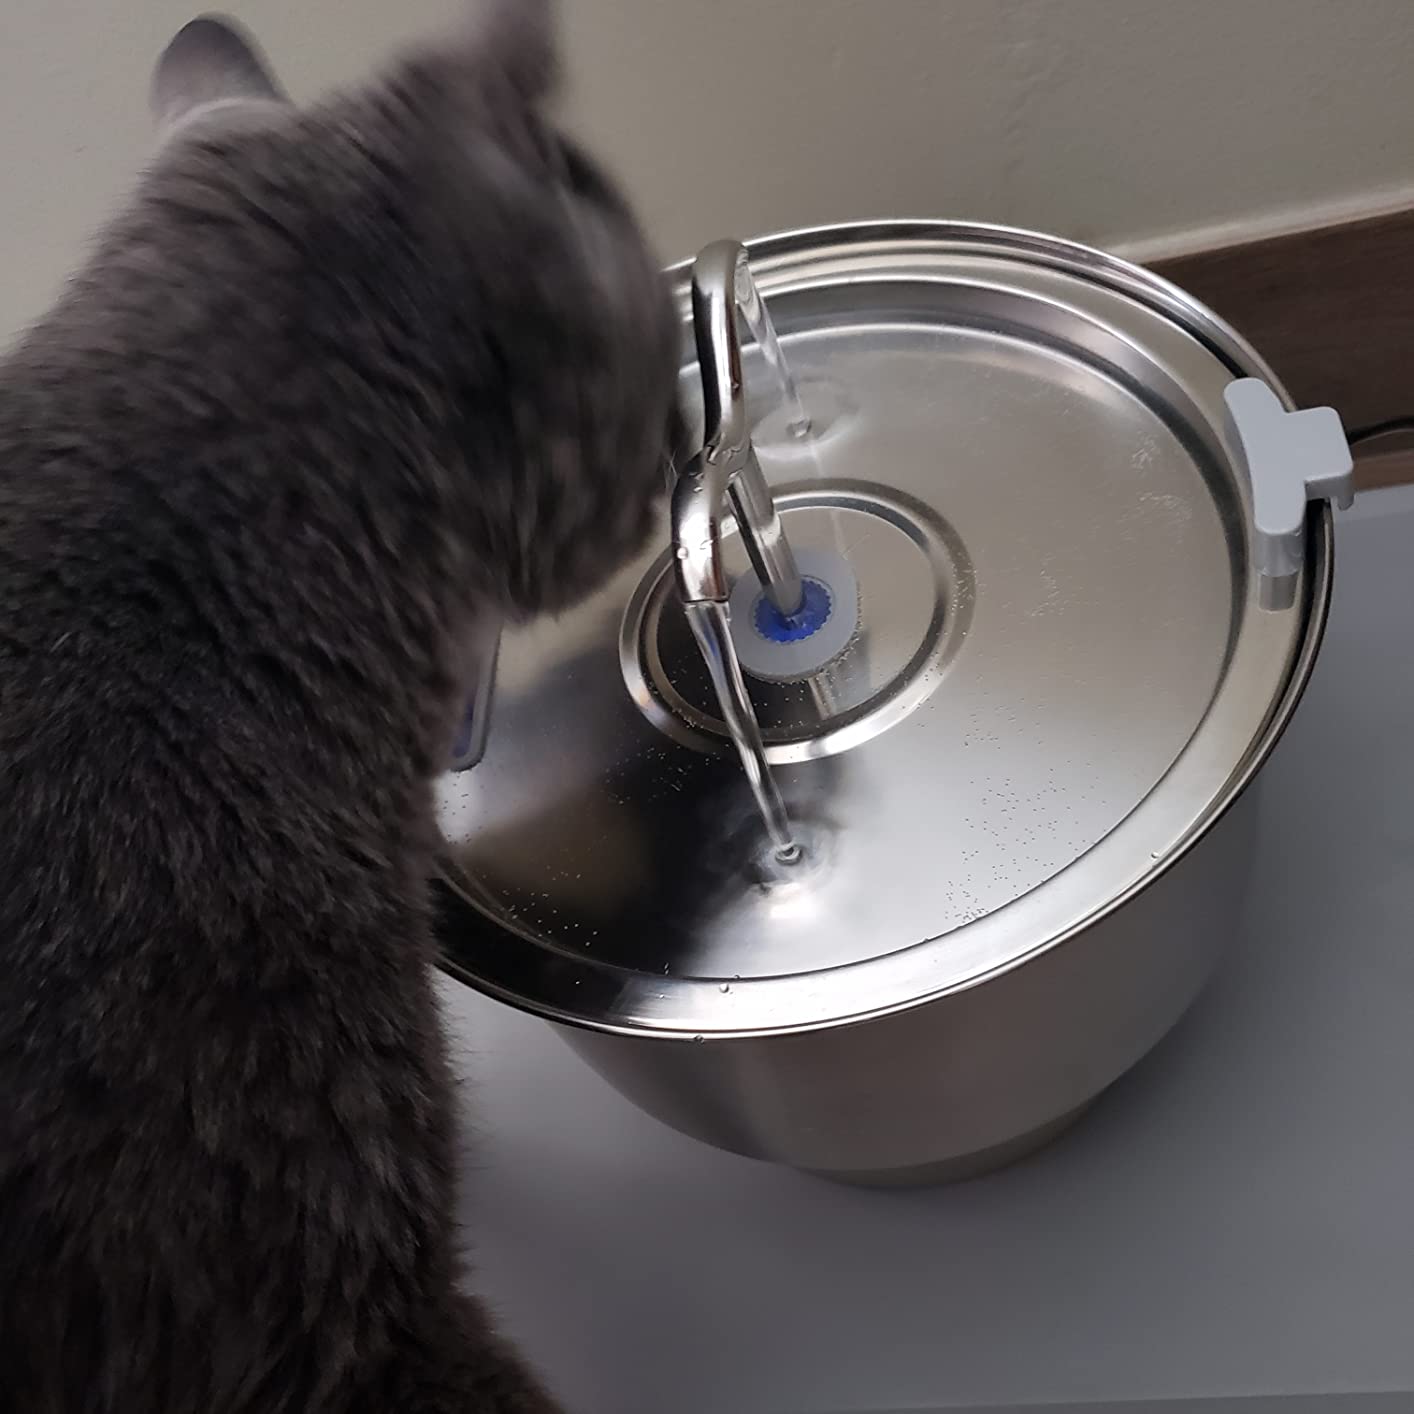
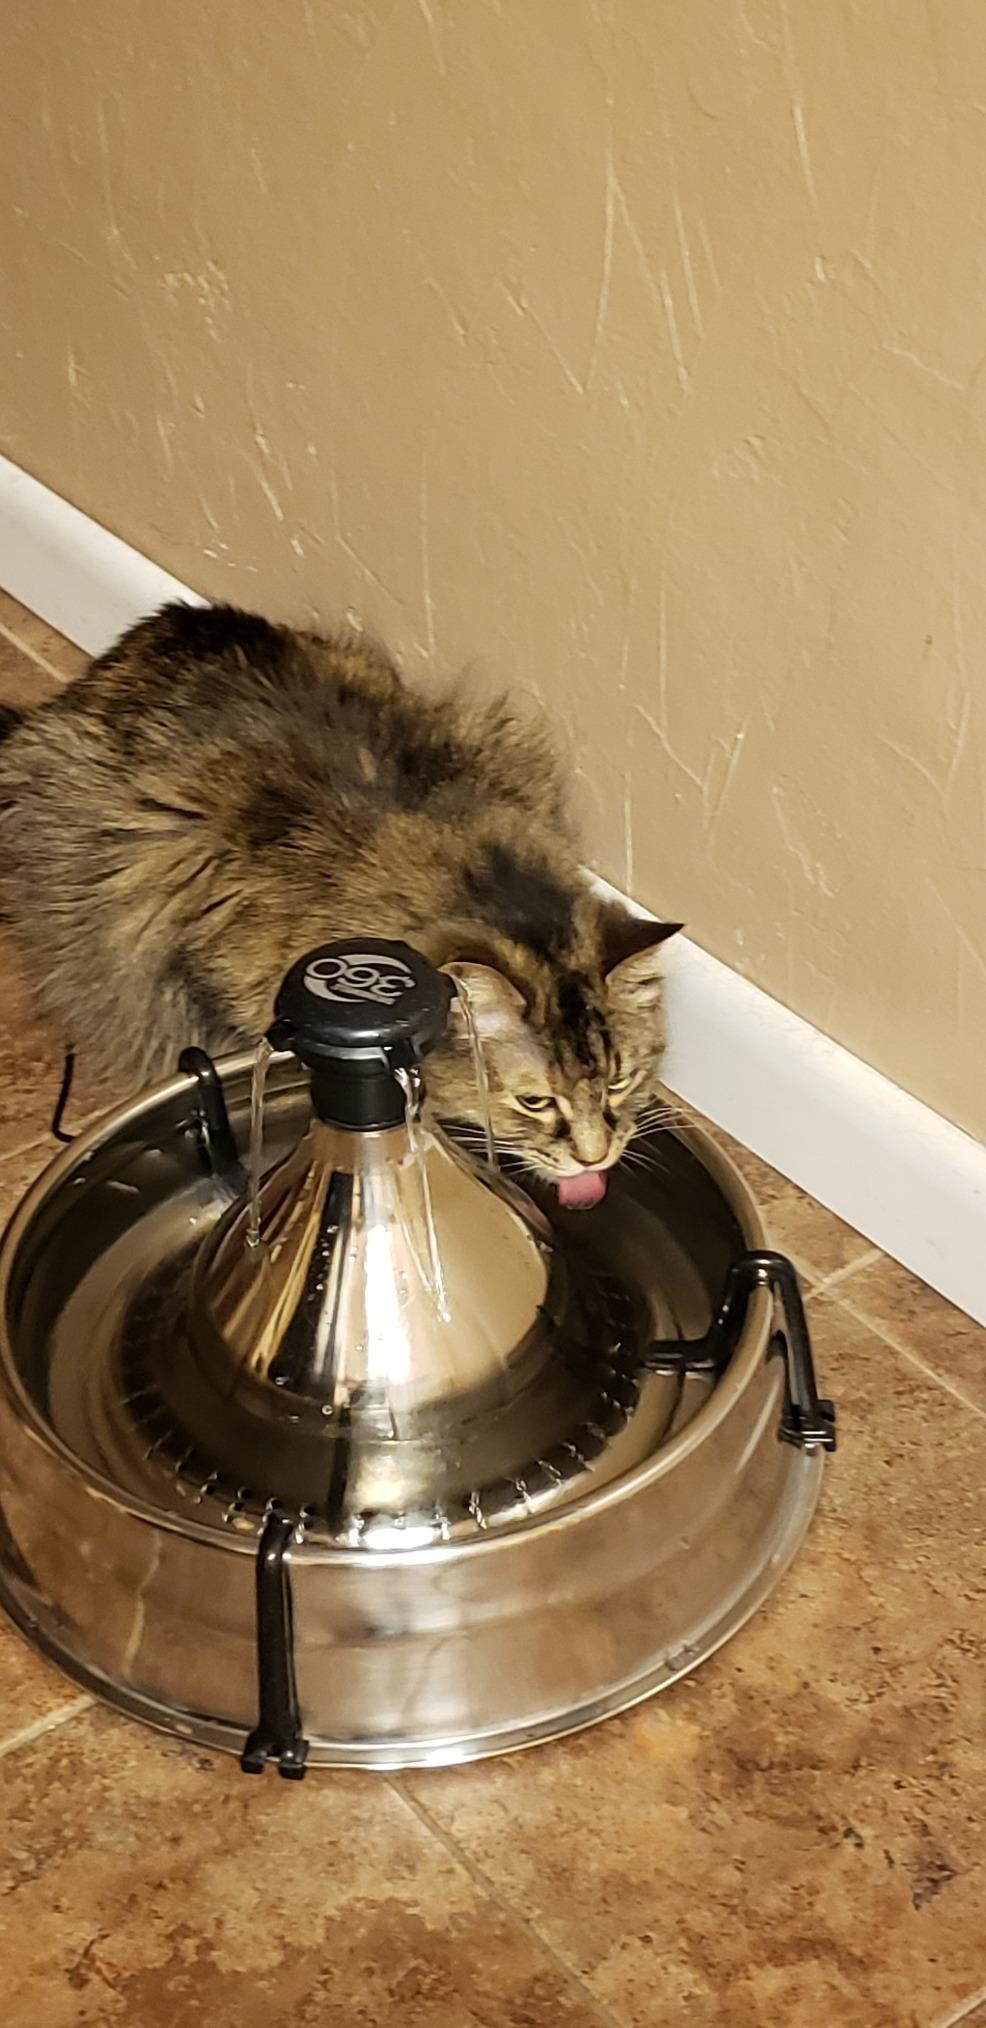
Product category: items_bowl
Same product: no